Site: saxony
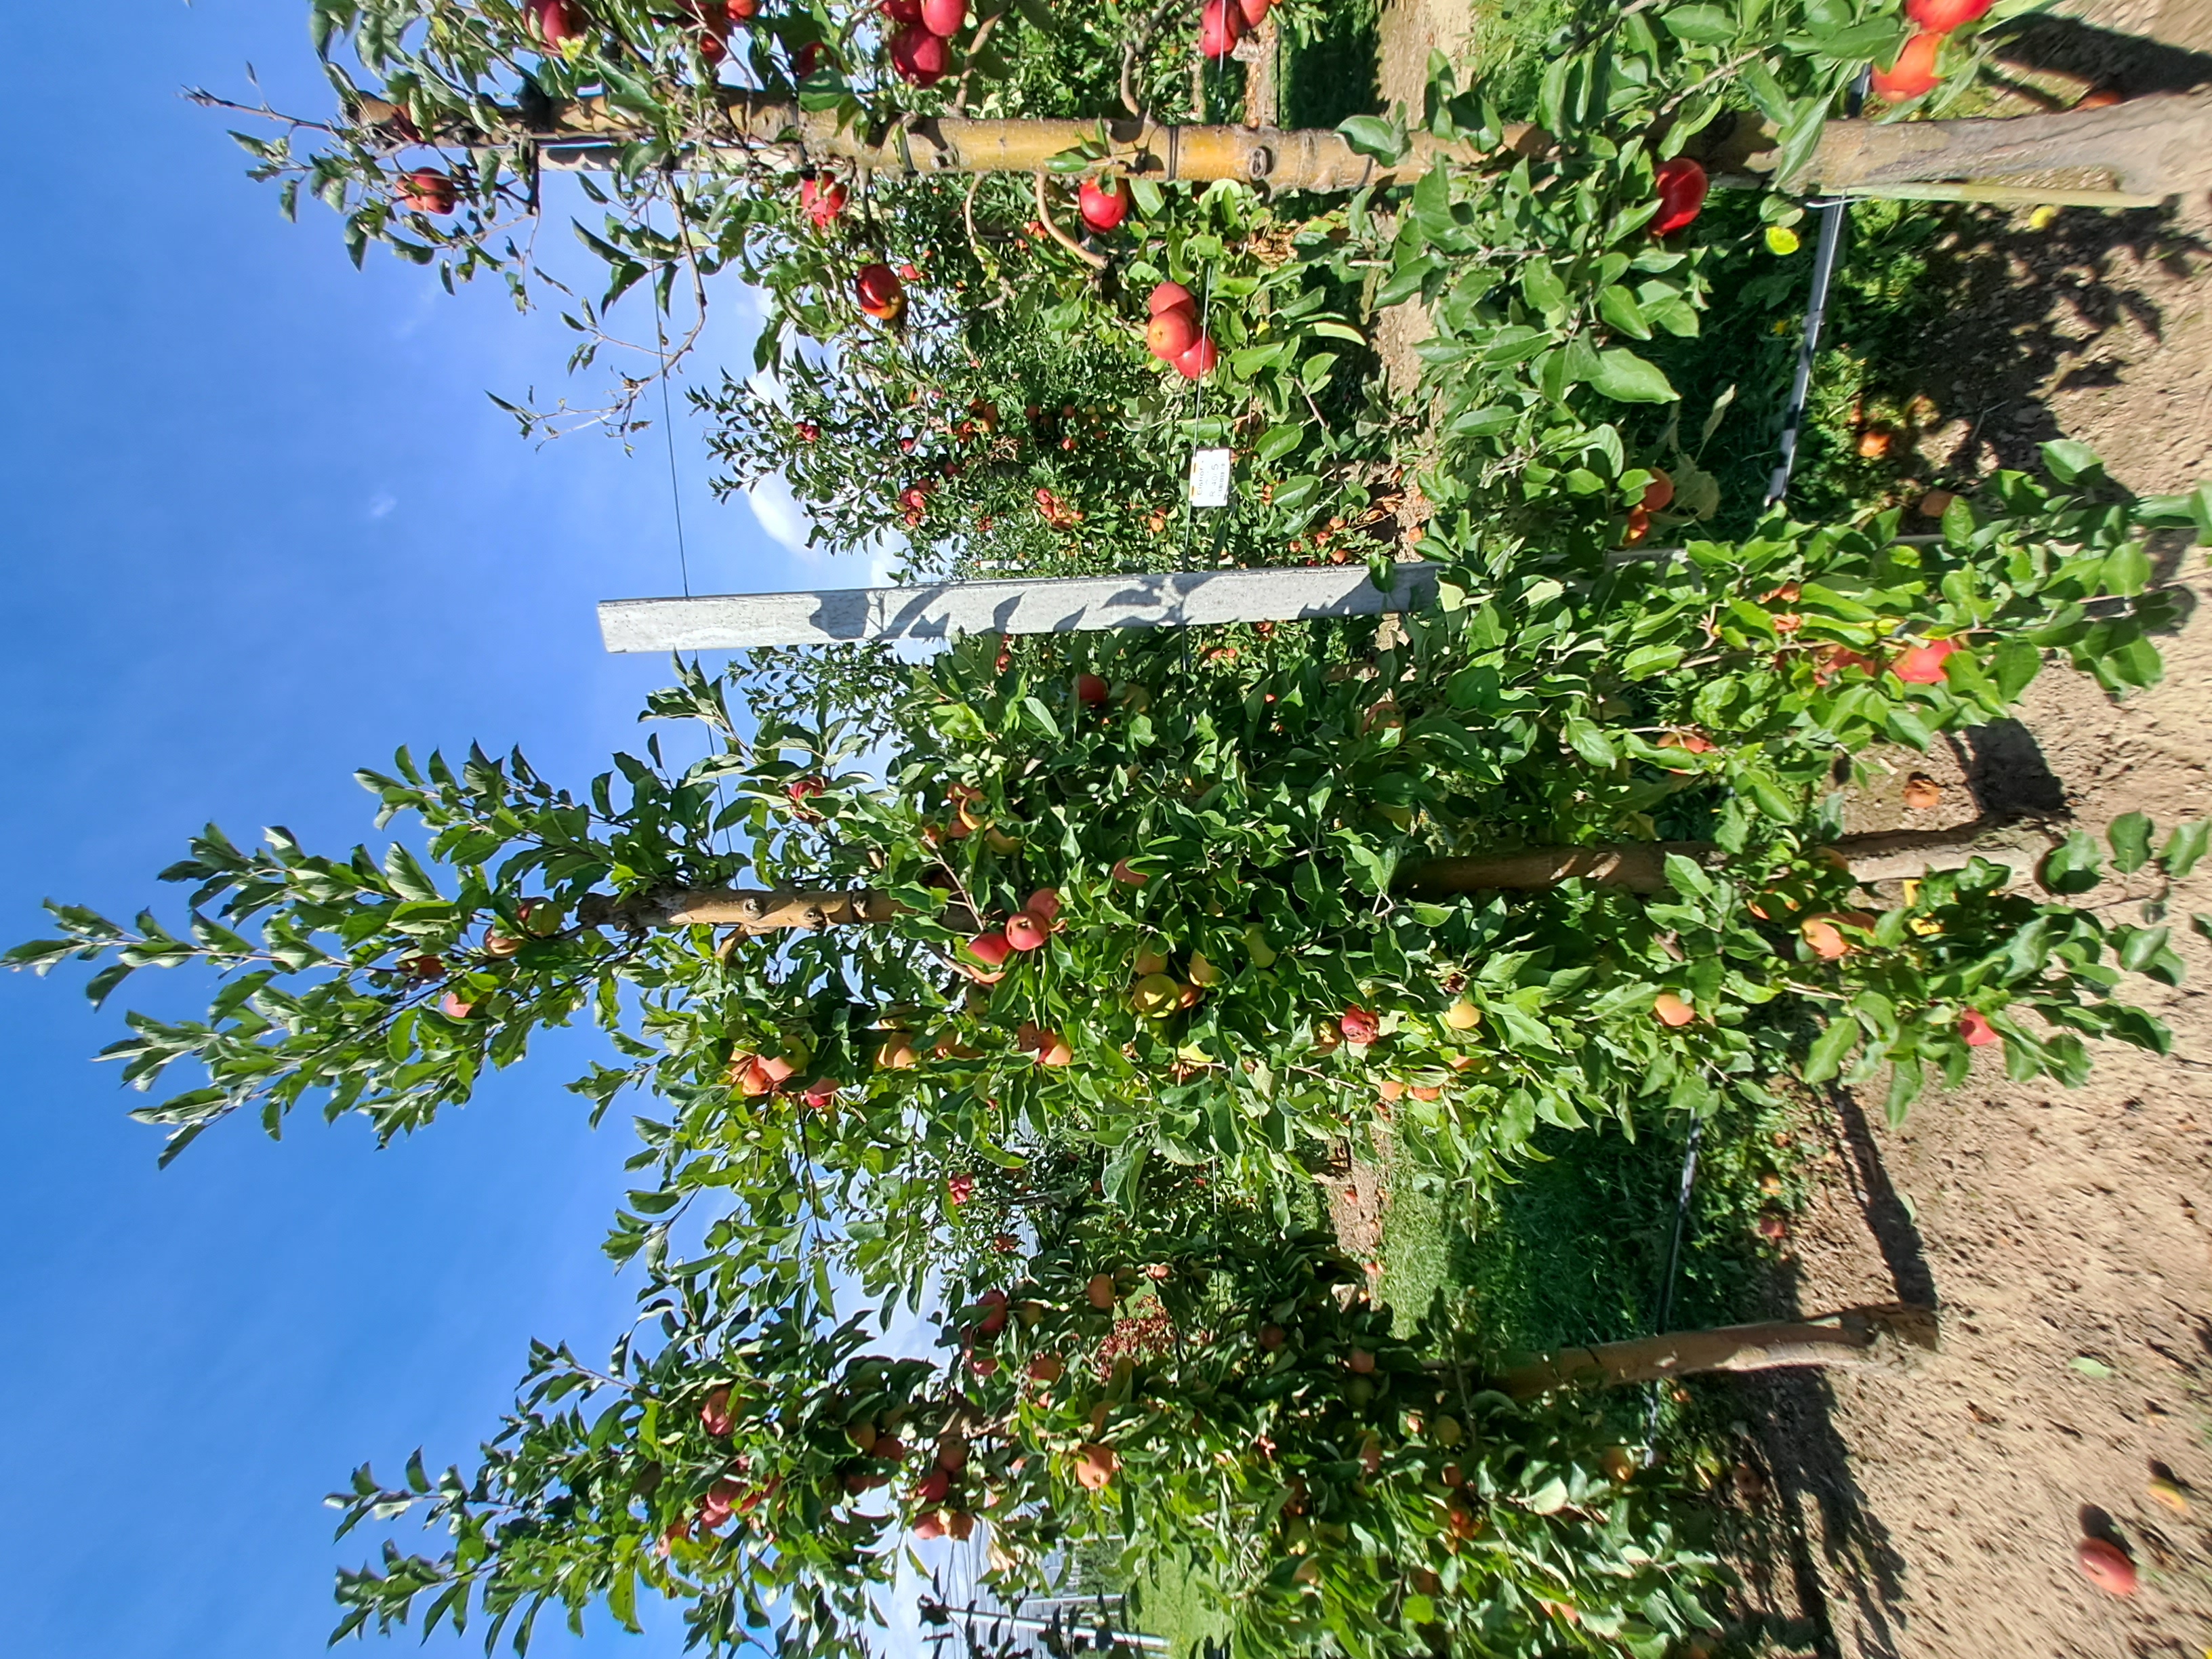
Growth stage (BBCH 87): Maturity of fruit and seed